Ministry of Magic

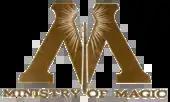

The Ministry of Magic is the government of the British wizarding community in the fictional universe of "Harry Potter" for Britain and Ireland. It is led by an official called the Minister for Magic, and is first mentioned in "Harry Potter and the Philosopher's Stone". Throughout the novels, it is regularly depicted as corrupt, elitist and completely incompetent, with its high-ranking officials blind to ominous events and unwilling to take action against threats to wizard society. In "Order of the Phoenix", Dolores Umbridge was placed at Hogwarts to observe the happenings within the school (acting as a ministry plant), and prevent the spread of news concerning the return of Lord Voldemort. It reaches a zenith of corruption, before being effectively taken over by Lord